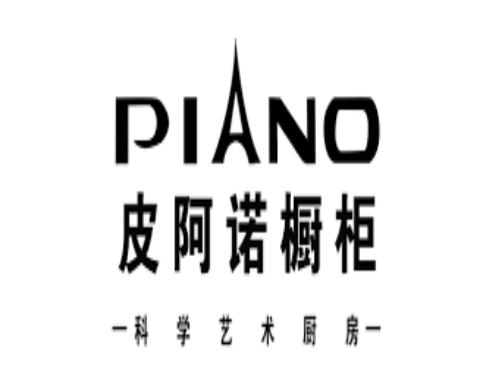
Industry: Necessities